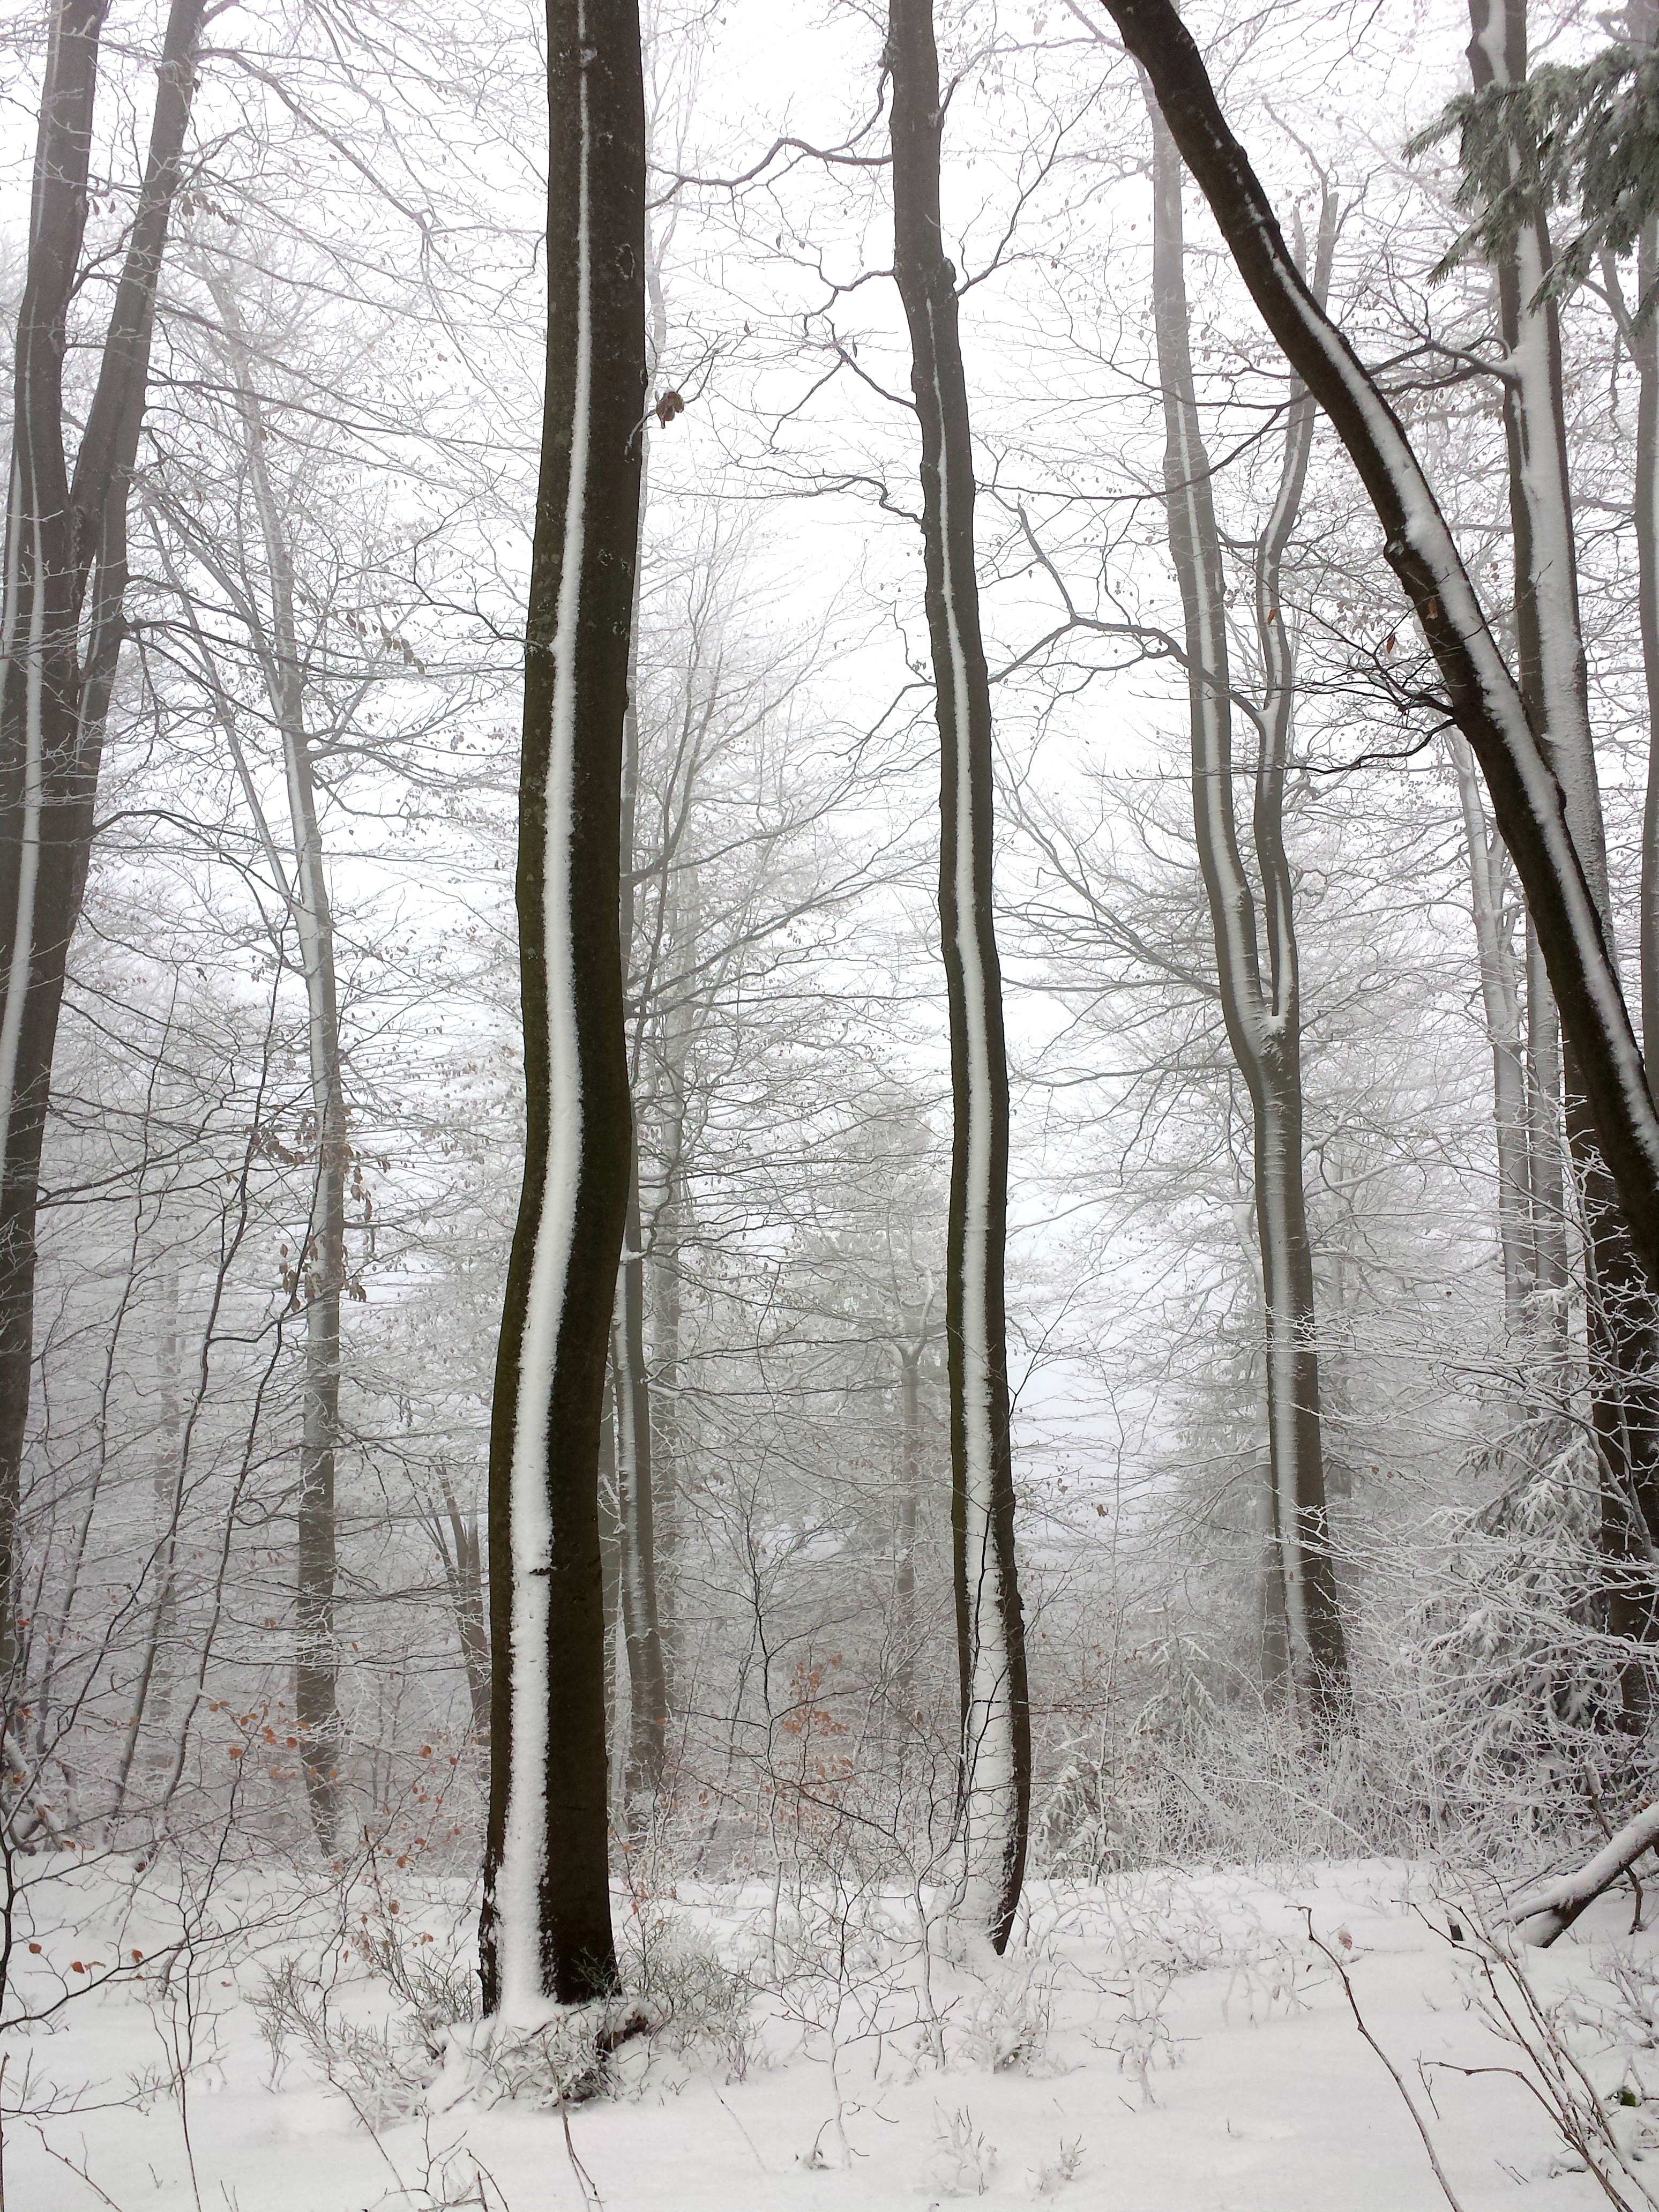
tree, nature, forest, branch, snow, winter, frost, weather, season, mountains, poland, blizzard, woodland, habitat, freezing, natural environment, atmospheric phenomenon, woody plant, winter storm, rain and snow mixed